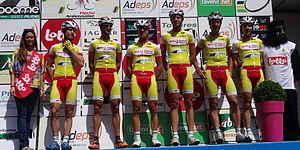
Reportage photographique réalisé le dimanche 22 juin à l'occasion du départ et de l'arrivée de la Flèche ardennaise 2014 à Herve, Belgique.
La 49ᵉ édition de la Flèche ardennaise a eu lieu le 22 juin 2014. La course fait partie du calendrier UCI Europe Tour 2014 en catégorie 1.2. Elle a été remportée par Stefan Küng en 4 h 18 min 20 s, suivi quarante-trois secondes plus tard par son coéquipier Loïc Vliegen et quarante-huit secondes plus tard par Boris Dron. Tim Vanspeybroeck, grâce à sa 19ᵉ place, reste leader de la Topcompétition. Sur 158 coureurs qui ont pris le départ, 56 seulement ont franchi la ligne d'arrivée.